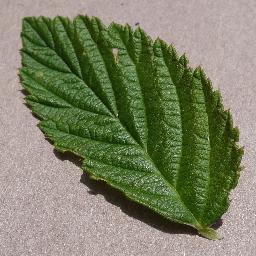
Label: Raspberry___healthy